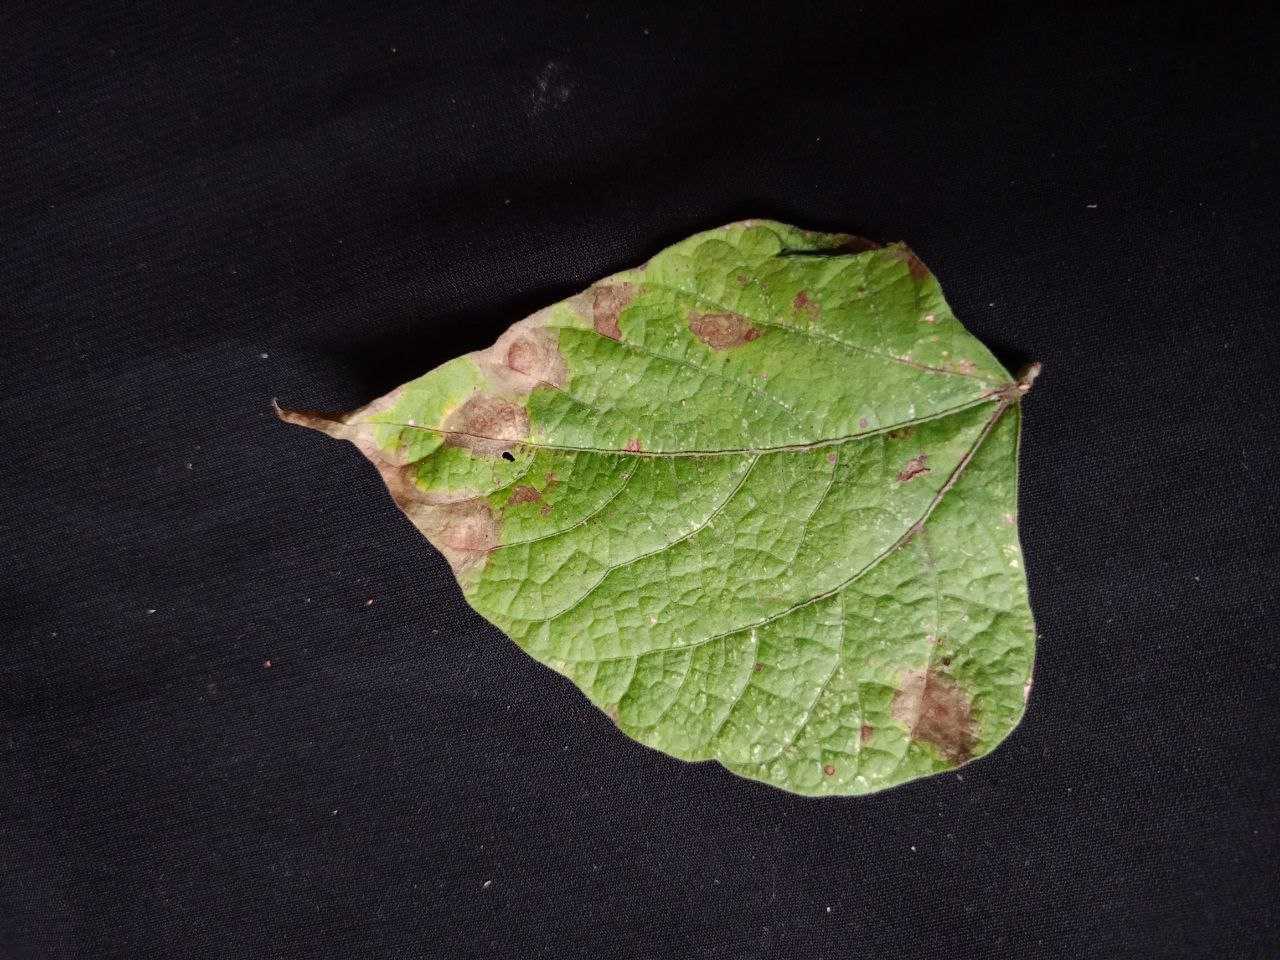
Crop: bean
Leaf condition: Blight